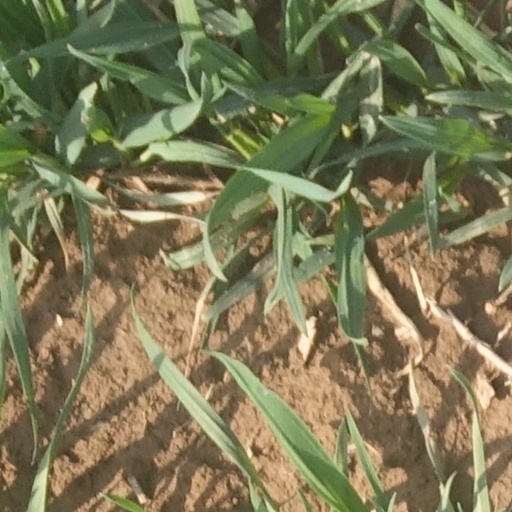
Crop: wheat